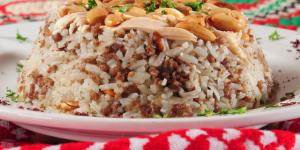
arroz al estilo libanes